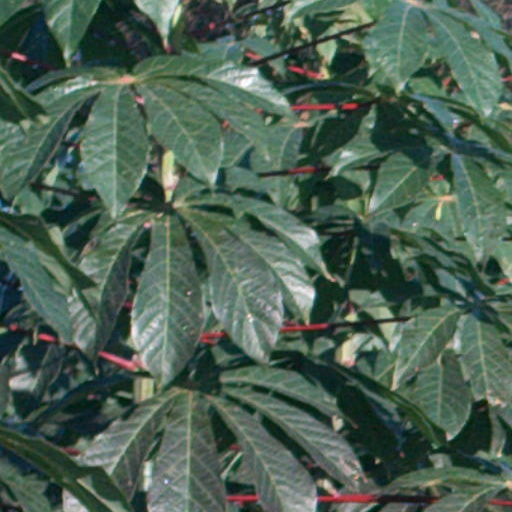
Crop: cassava